Samah Sabawi

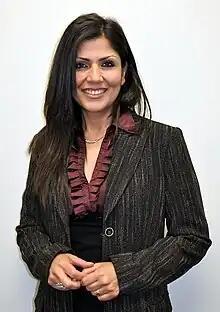
Samah Sabawi before a press conference in Sydney, Australia

Samah Sabawi (born 1967) is a Palestinian playwright, scholar, commentator and poet. Her plays include "Cries from the Land" (2003), "Three Wishes" (2008), "Tales of a City by the Sea" (2014) and "Them" (2019). Sabawi has received two Drama Victoria Awards, a Green Room Award, and a place in the VCE Drama curriculum for the latter two plays. Since 2014, "Tales of a City by the Sea" has been staged over 100 times in theaters and schools around the world. "THEM" was remounted in July 2021, with a premiere at the Arts Centre Melbourne before it tours through Shepparton, Bendigo, and Sydney.